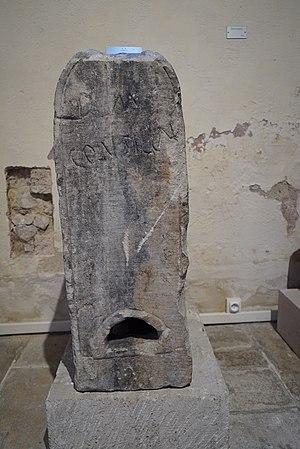
Musée d'art et d'histoire de Toul.
Chaudeney-sur-Moselle est une commune française située dans le département de Meurthe-et-Moselle en région Grand Est.